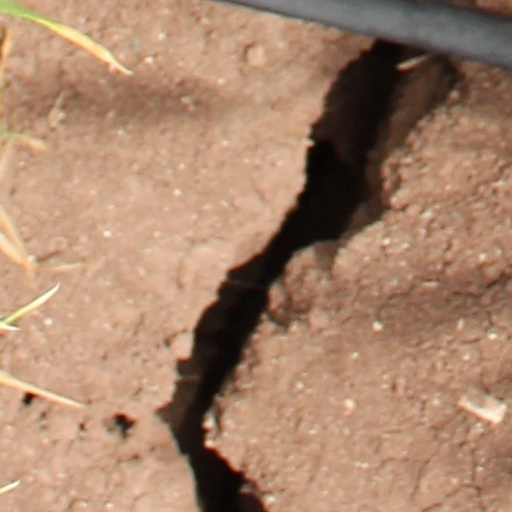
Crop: wheat